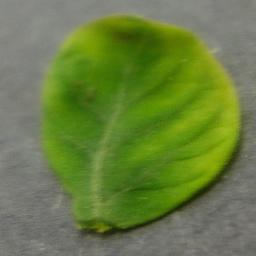
Label: Tomato___Tomato_Yellow_Leaf_Curl_Virus